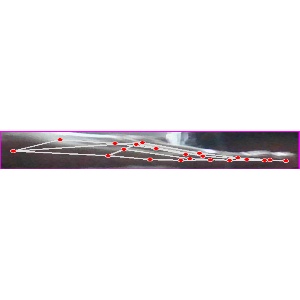
अक्षर: ज